Arab-Barb

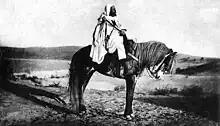
Moroccan rider on his Barb horse.

These horses come from crosses between the Barb, notably Moroccan, and the Arabian. The dendrogram and factorial correspondence analysis between the Barb and the Tunisian Arab-Barb show an overlap in the genetic makeup of the analyzed individuals, confirming a common genetic basis.